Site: brandenburg
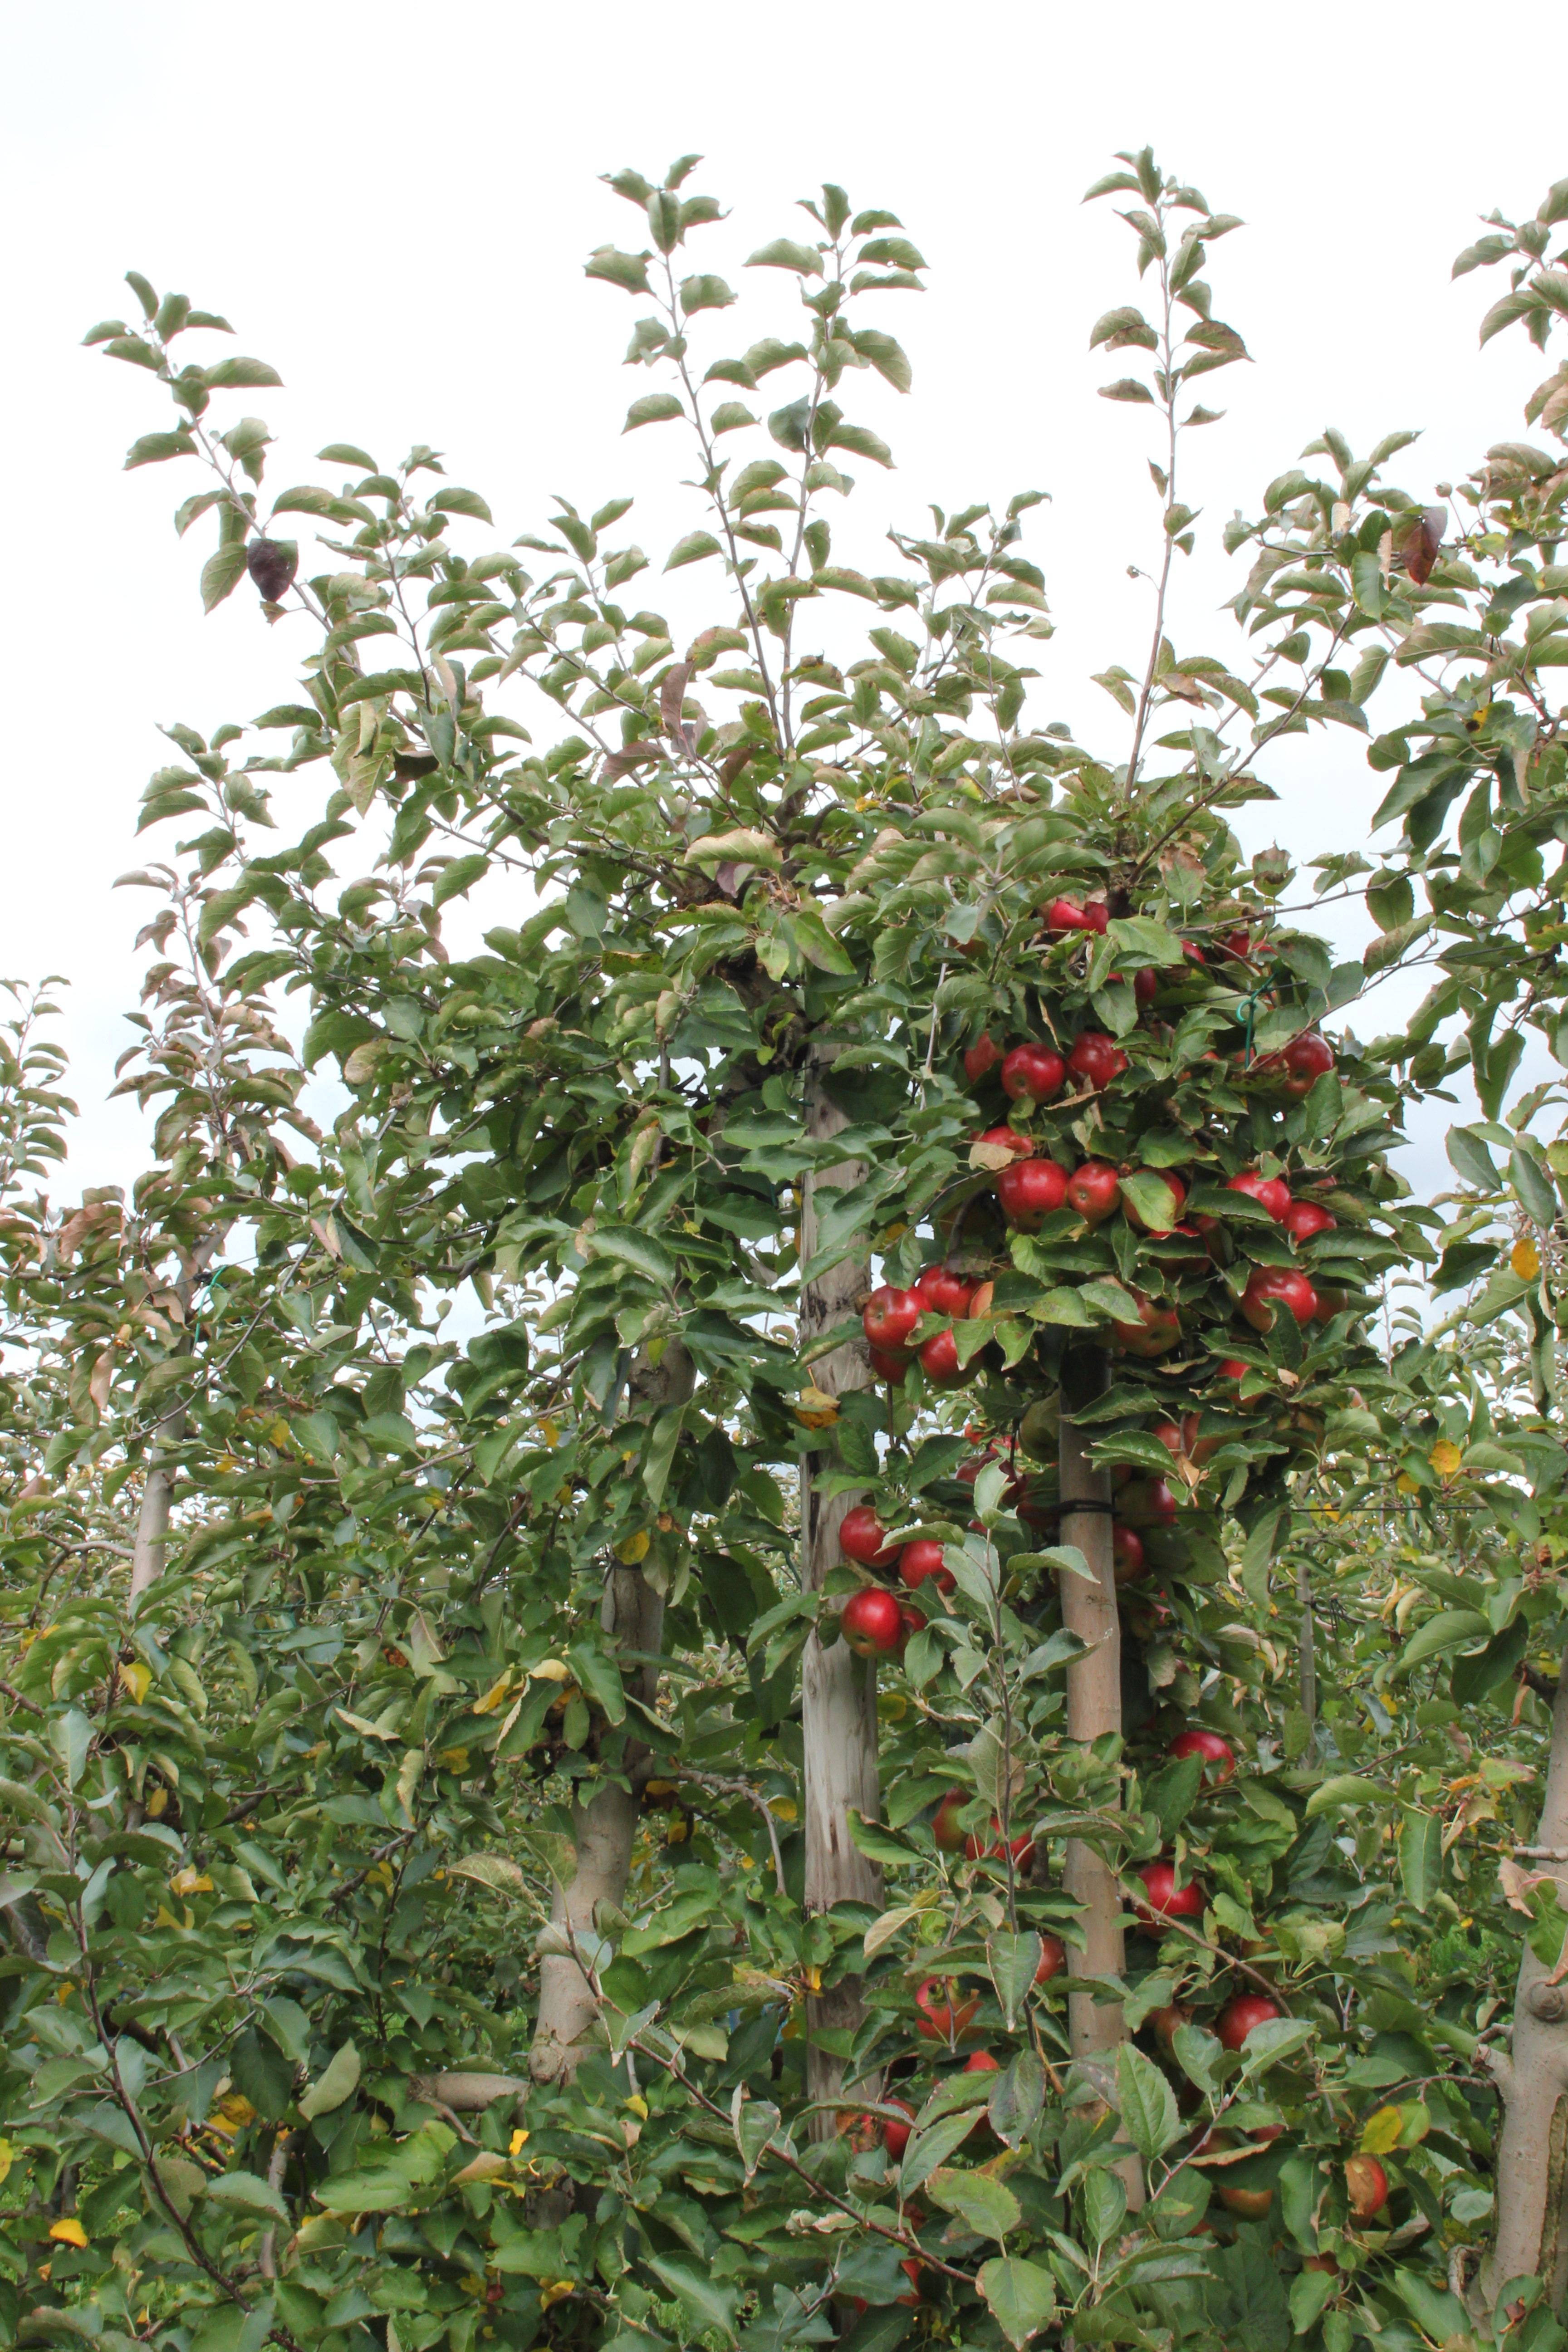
Growth stage (BBCH 91): Senescence, beginning of dormancy